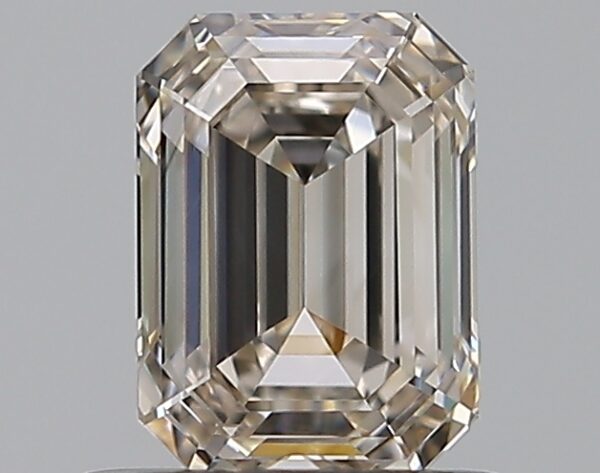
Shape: emerald
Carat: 0.72
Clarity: VS1
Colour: K
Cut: EX
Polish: EX
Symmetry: EX
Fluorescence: N
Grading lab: GIA
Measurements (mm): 5.88 x 4.3 x 2.85